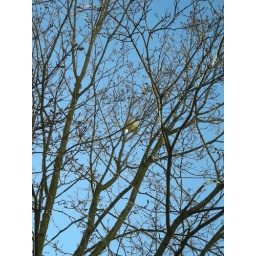
There's a soccer ball stuck in the tree next to my house. Damn kids.